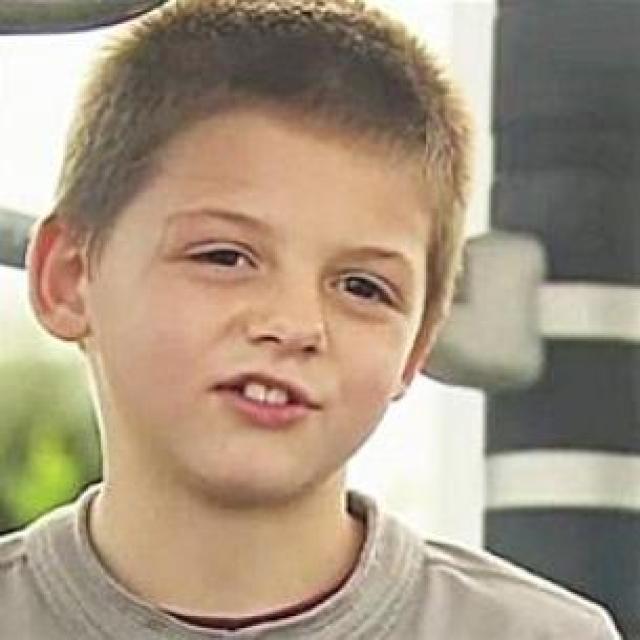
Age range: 0-12